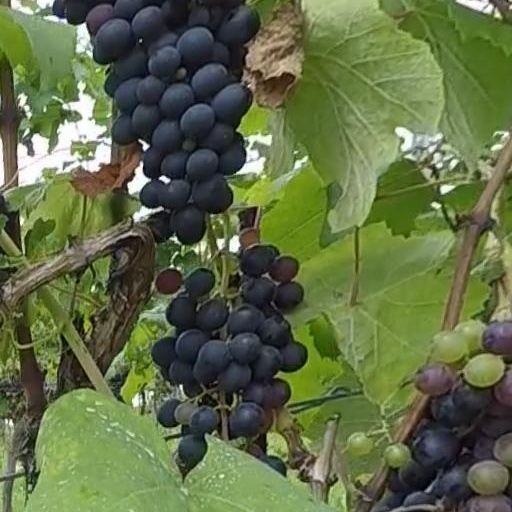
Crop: grape